Little egret

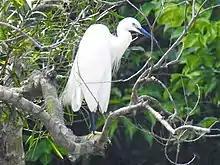
Blue beak little egret, Taiwan 2018

Little egrets are mostly silent but make various croaking and bubbling calls at their breeding colonies and produce a harsh alarm call when disturbed. To the human ear, the sounds are indistinguishable from the black-crowned night heron ("Nycticorax nycticorax") and the cattle egret ("Bubulcus ibis") with which it sometimes associates.